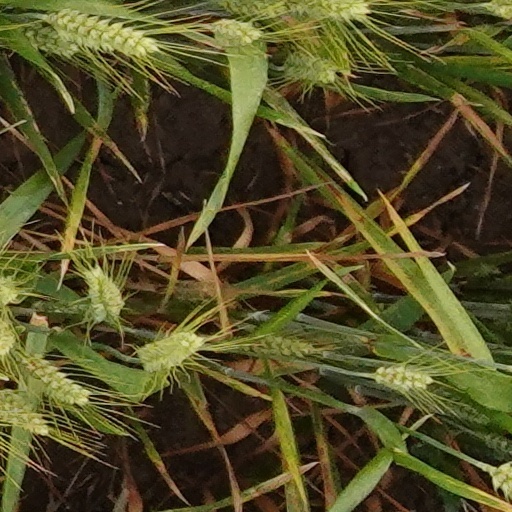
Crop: wheat